Santa Monica State Beach

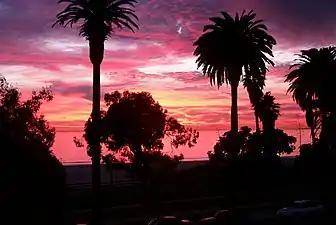

Santa Monica State Beach is a California State Park operated by the city of Santa Monica.